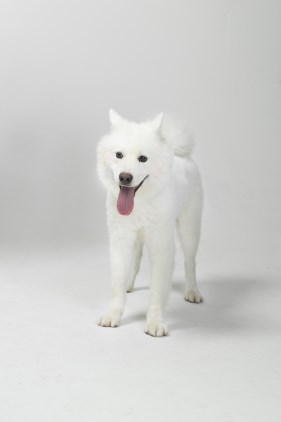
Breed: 2192-n000088-Samoyed